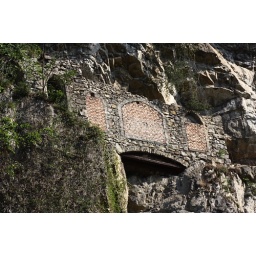
wall in rock 1